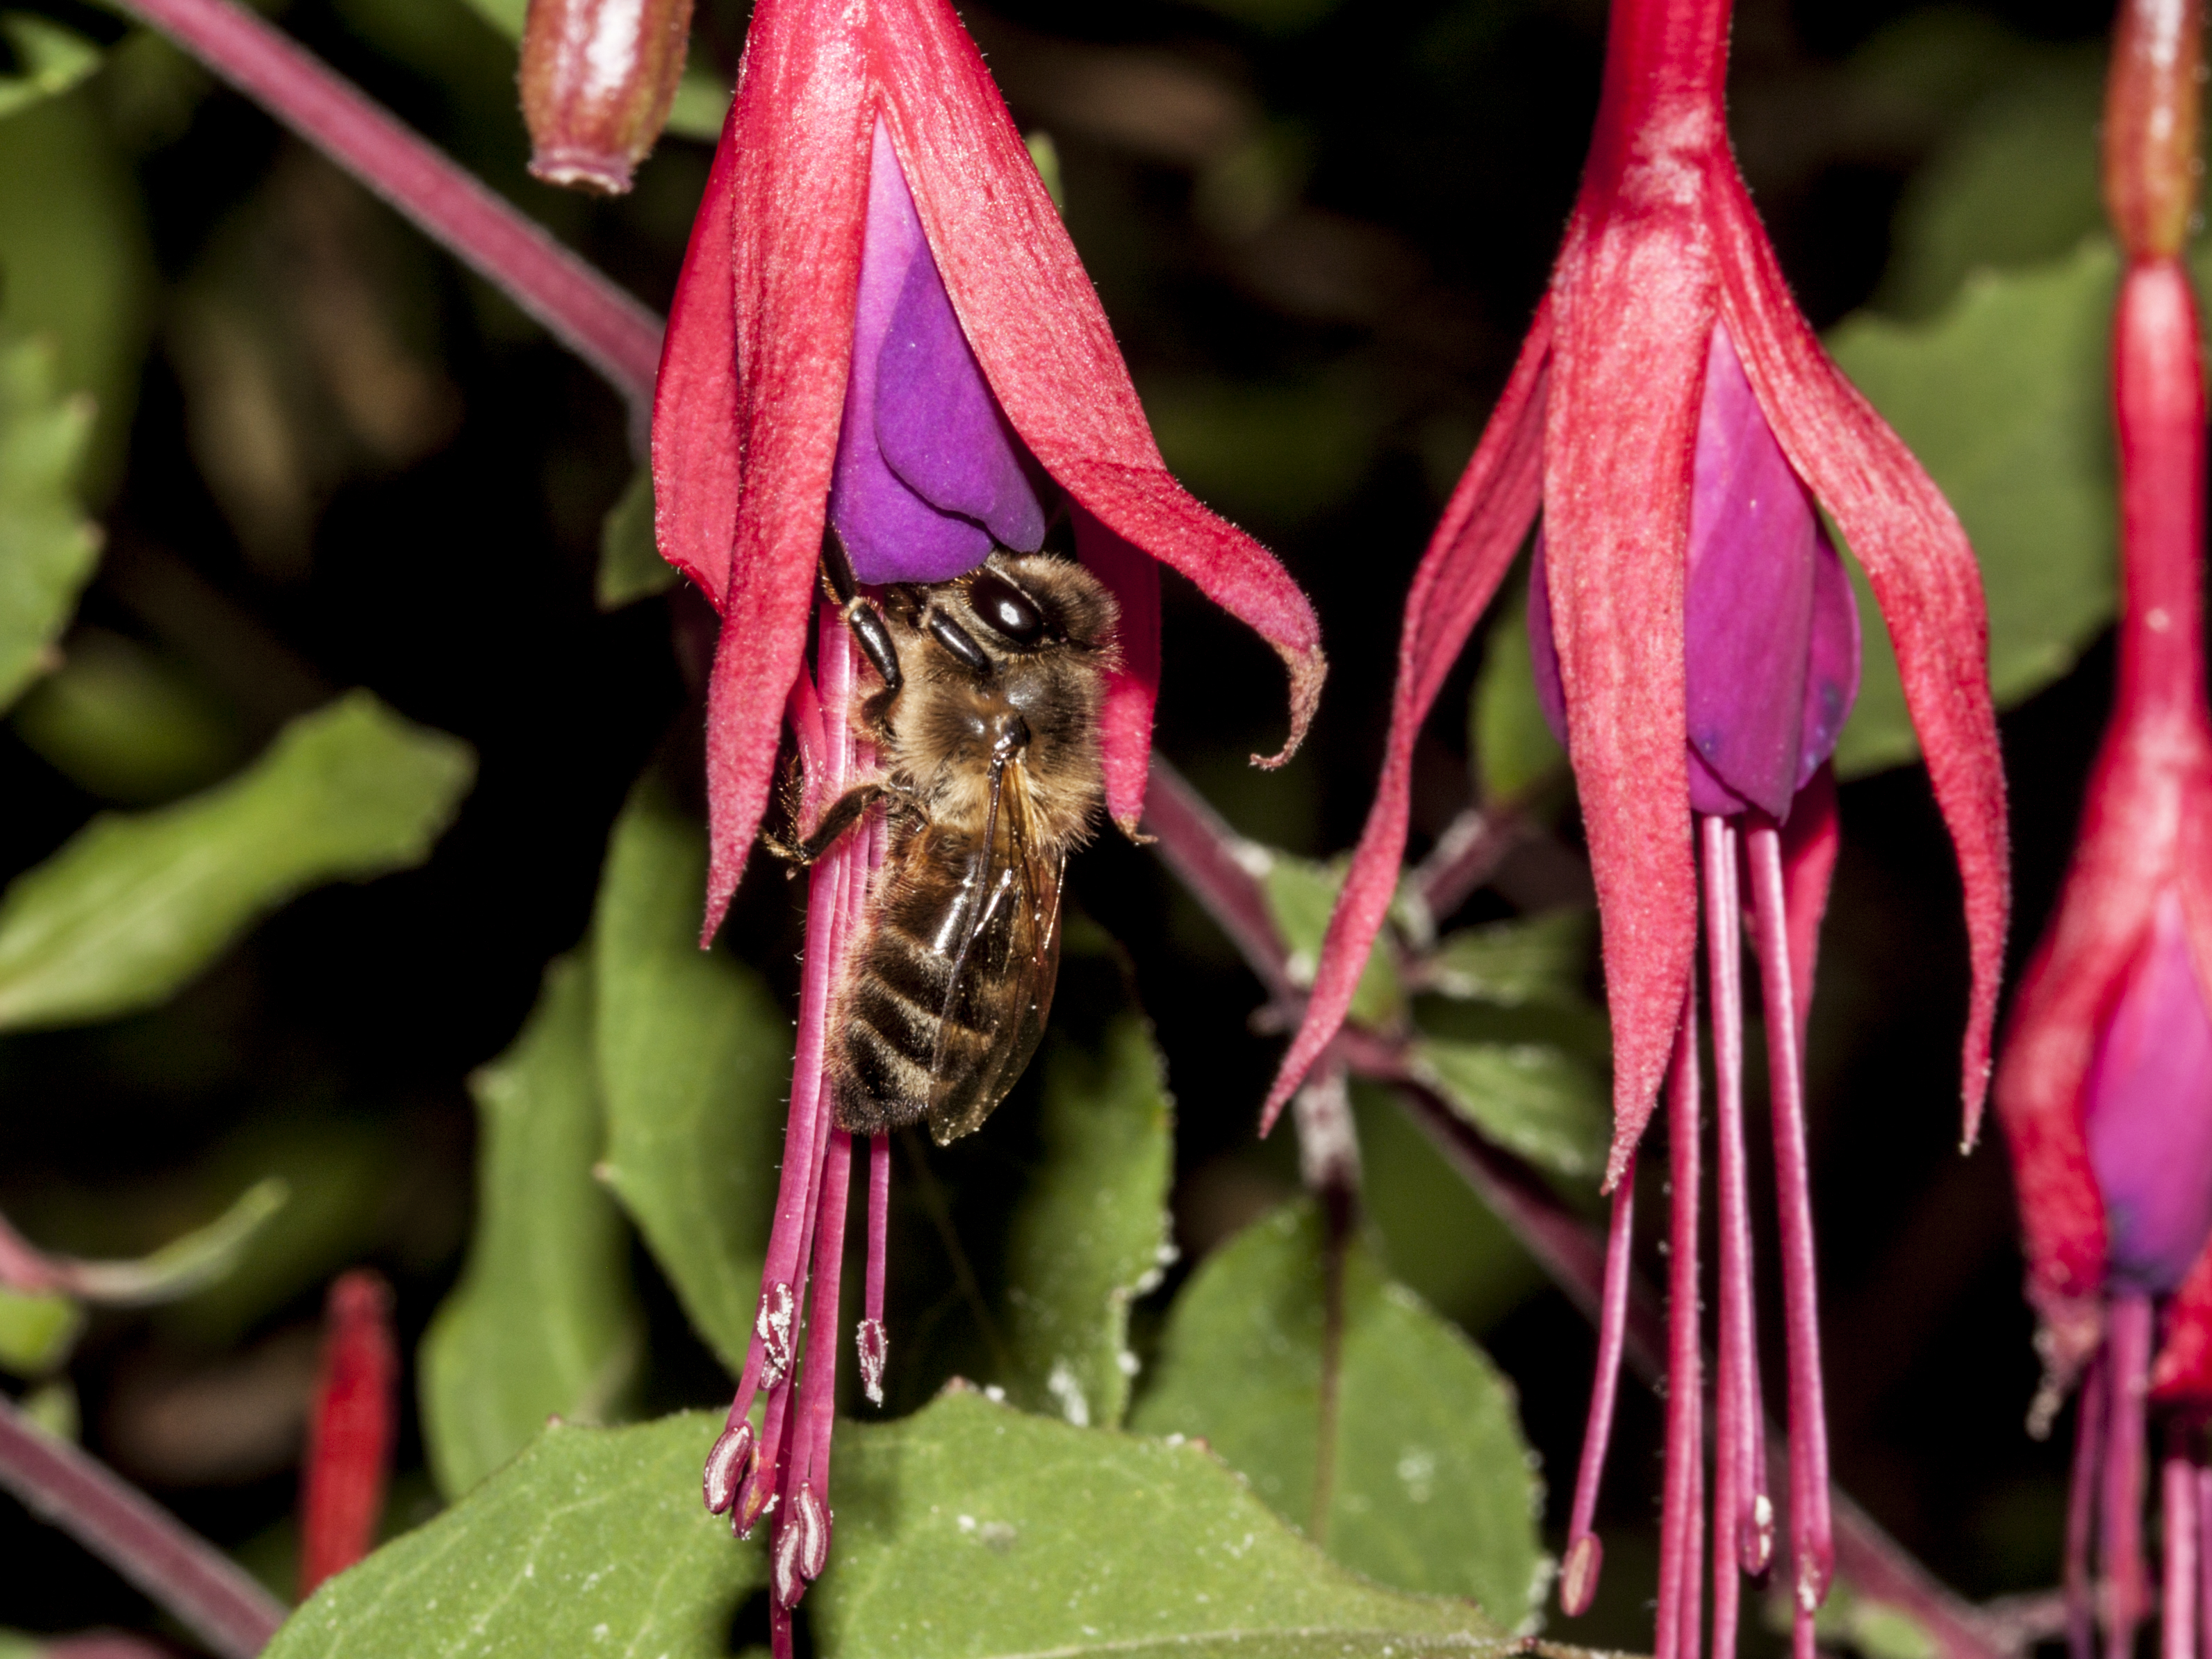
plant, leaf, flower, red, insect, botany, pink, flora, fauna, invertebrate, close up, uk, peterborough, macro photography, flowering plant, plant stem, land plant, membrane winged insect